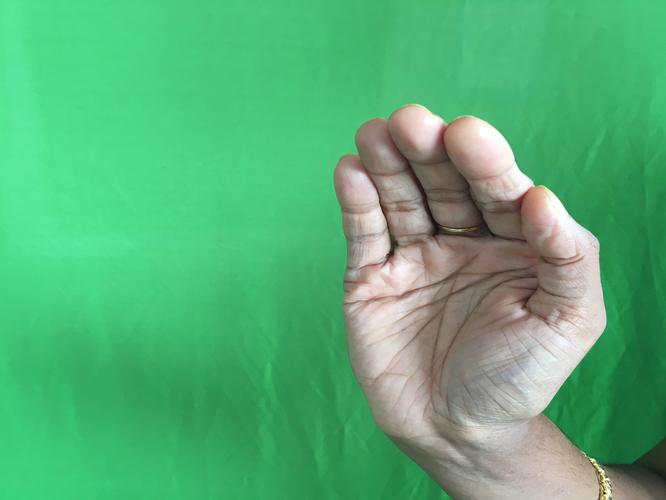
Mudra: Sarpasirsha
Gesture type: single_hand